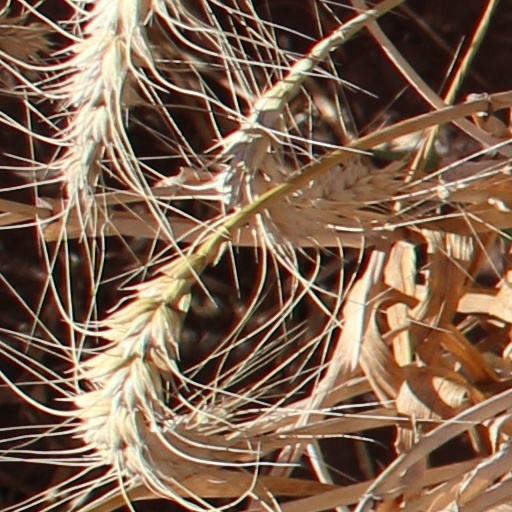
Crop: wheat